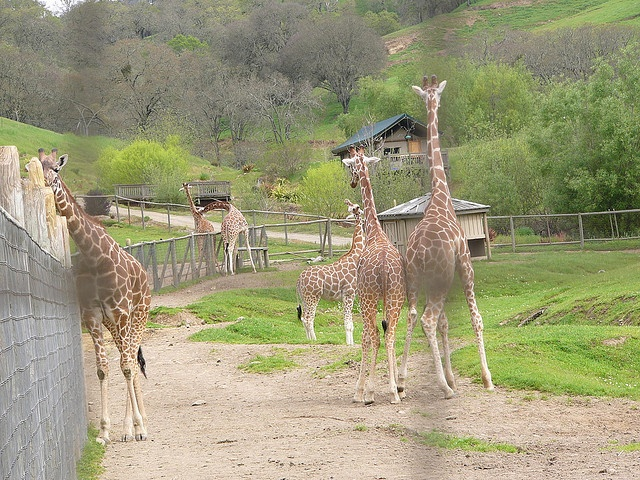
A group of six giraffes in their natural habitat.
half a dozen giraffe inside a big pen
A group of giraffes that are standing in the dirt.
a bunch of giraffes standing around a fenced off area
Giraffes walking around outside in a wildlife park.